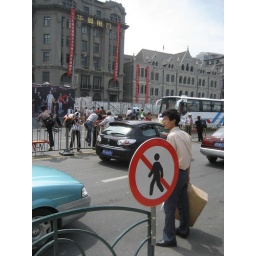
The pedlars were running from the police, so they ignored the sign and crossed the road in a large group.